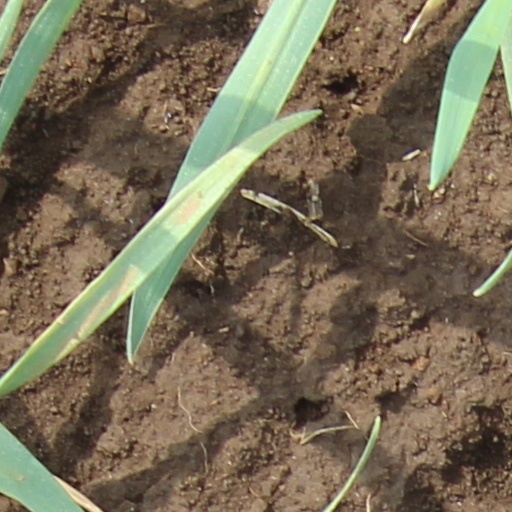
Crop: wheat